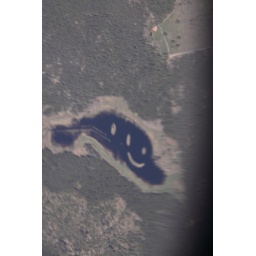
This is not a joke_2! The sky view of a small lake approaching ESSA airport (Stockholm) in Sweden